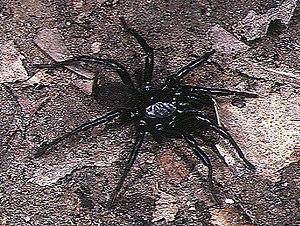
Macrothele gigas est une espèce d'araignées mygalomorphes de la famille des Macrothelidae.